Sachseln

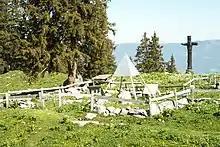
Geographic center of Switzerland

Sachseln has an area, , of . Of this area, 45.4% is used for agricultural purposes, while 39.4% is forested. Of the rest of the land, 3.1% is settled (buildings or roads) and the remainder (12.1%) is non-productive (rivers, glaciers or mountains).